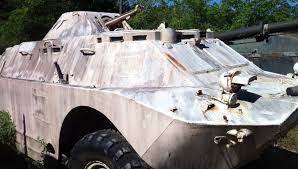
Label: BTR